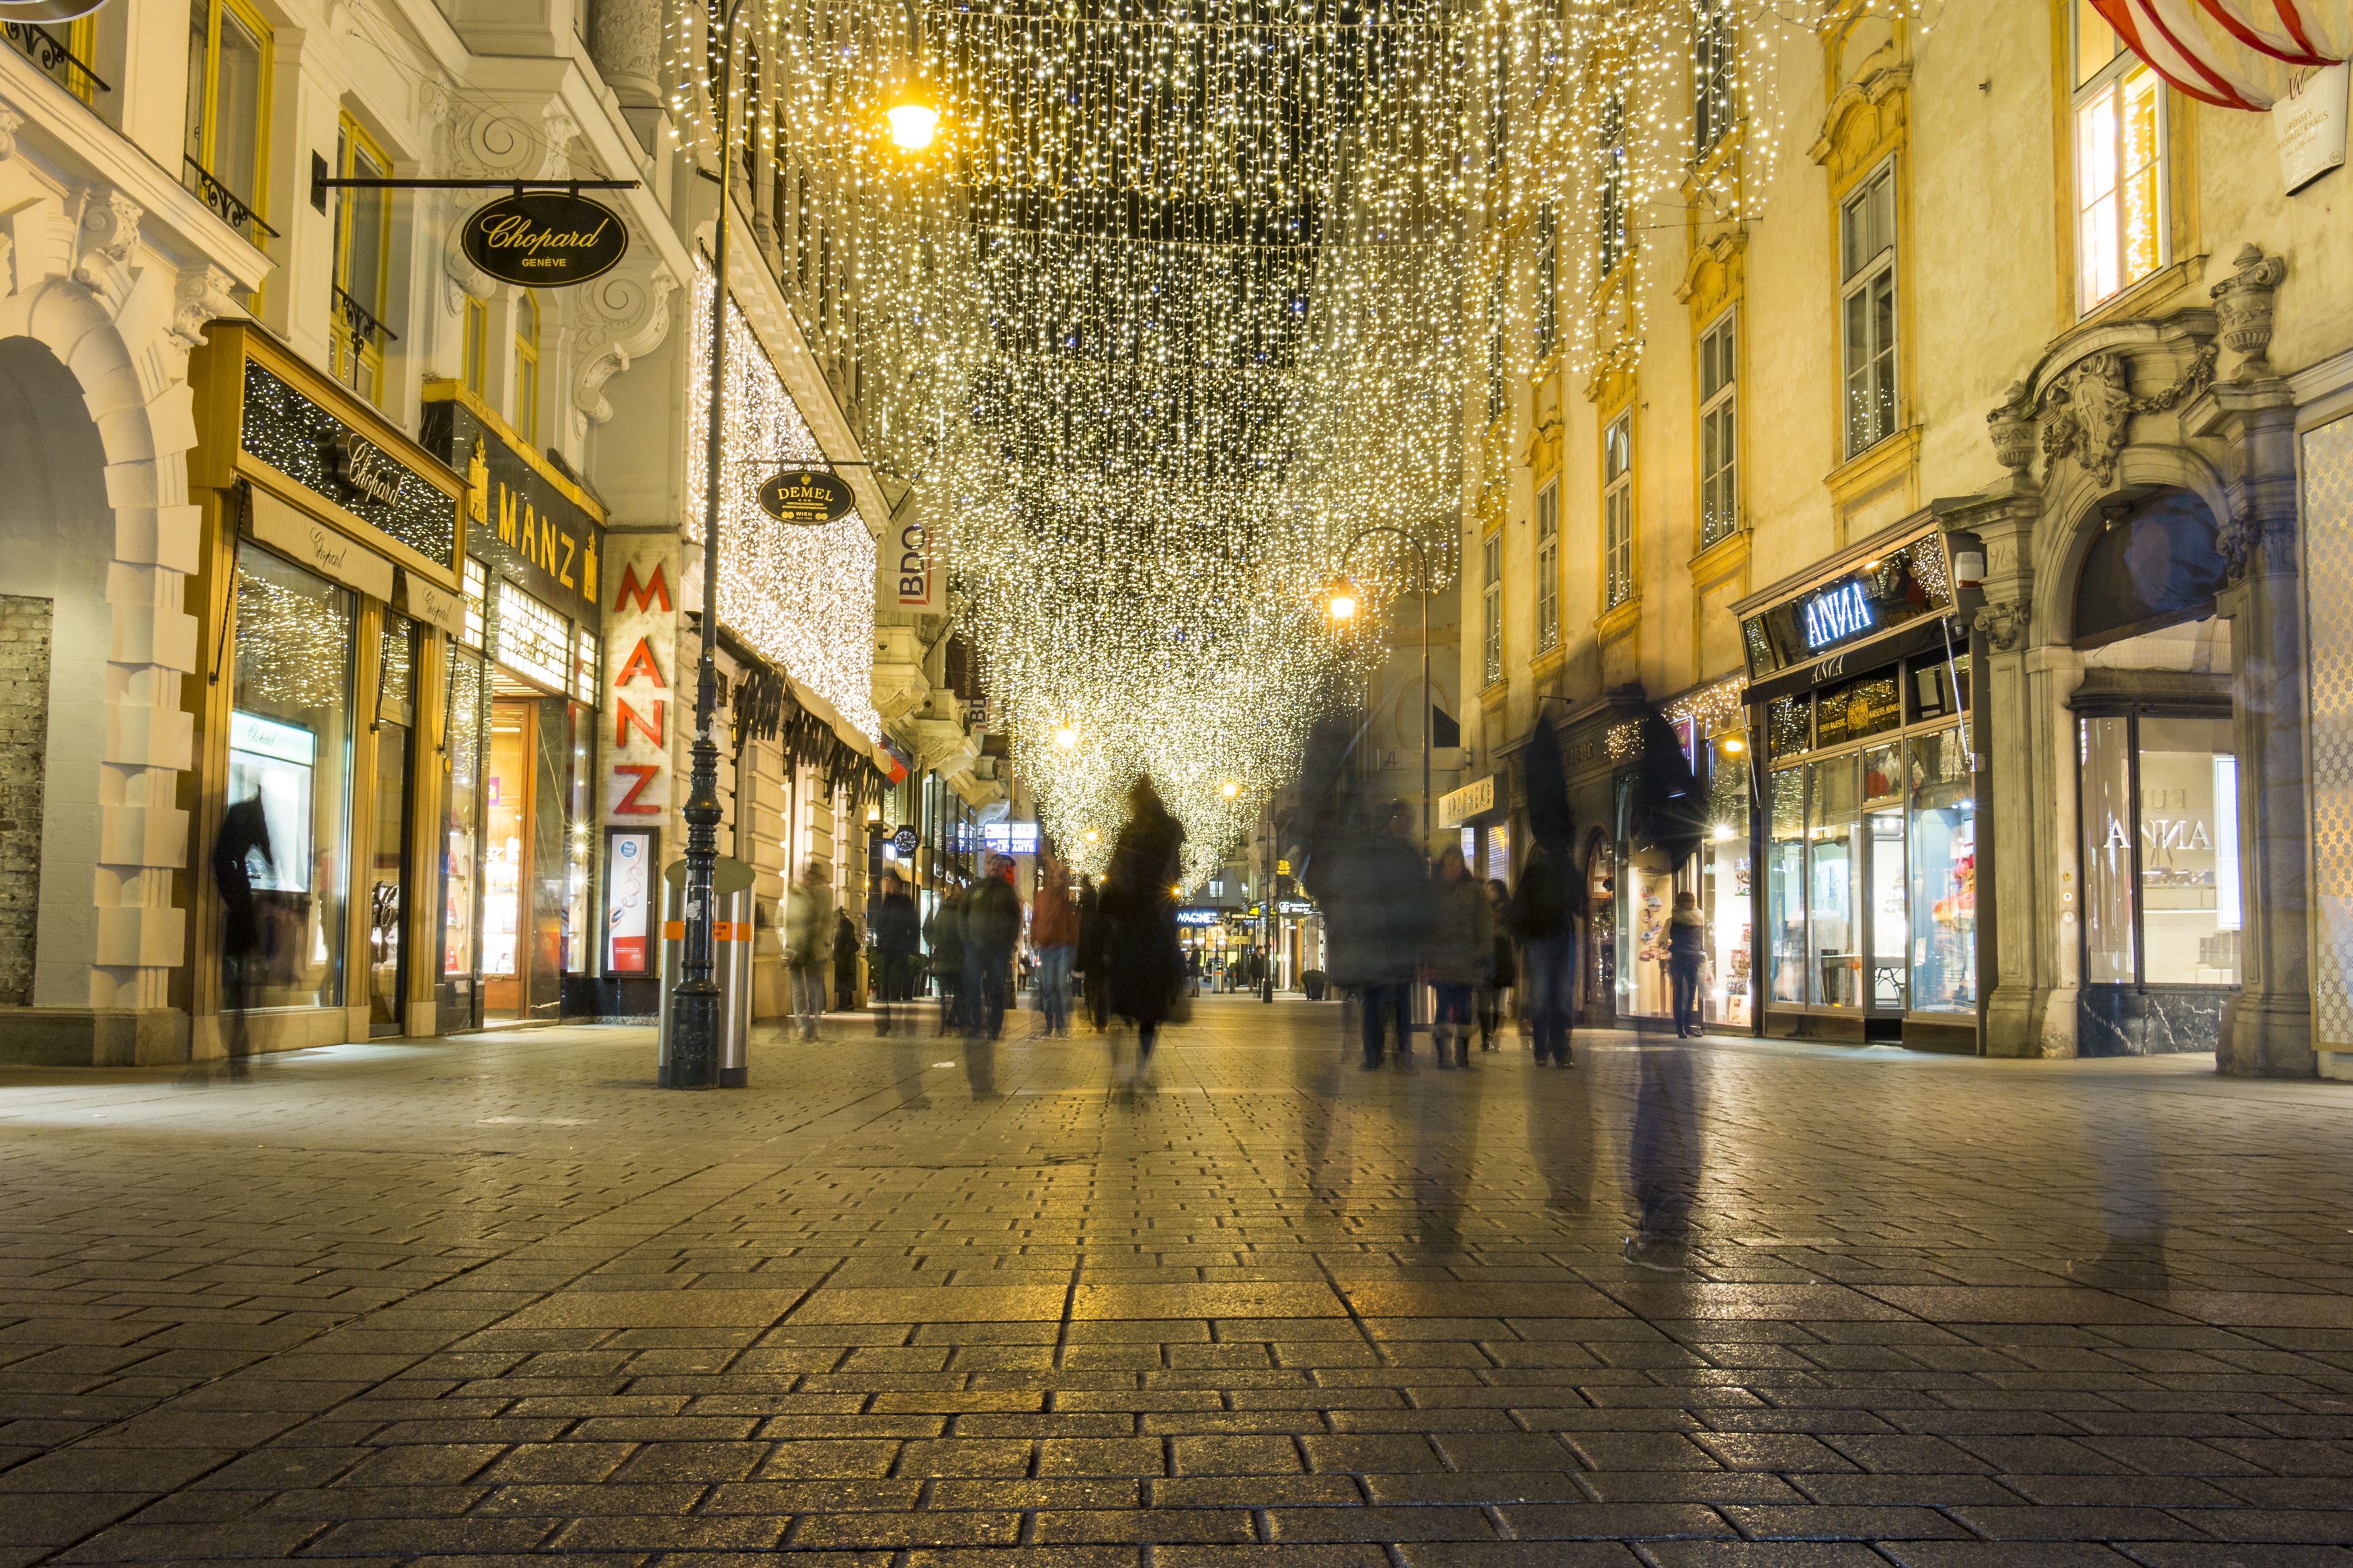
pedestrian, road, street, night, town, alley, city, cityscape, downtown, evening, decoration, plaza, christmas, advent, christmas decoration, christmas time, infrastructure, bright, town square, arcade, december, christmas motif, metropolis, neighbourhood, christmas eve, merry christmas, urban area, ancient history, human settlement, weinachten, weinachtlich